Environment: real
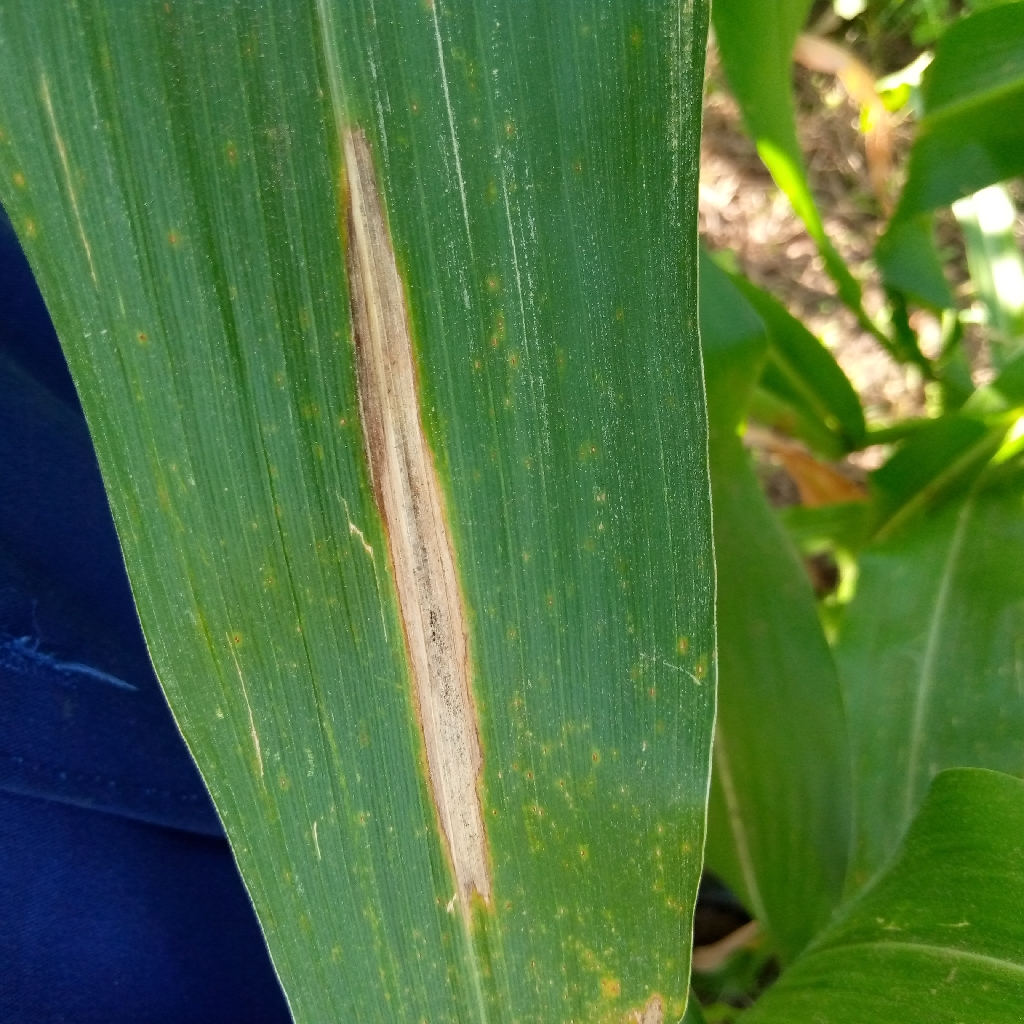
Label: northern_corn_leaf_blight